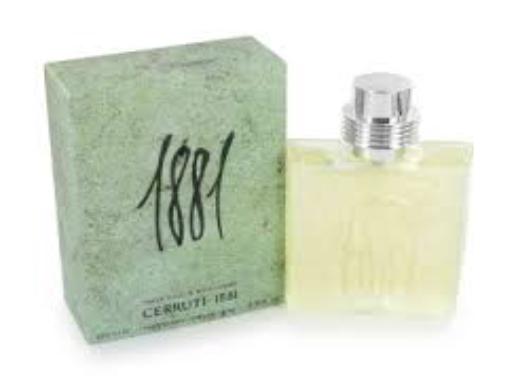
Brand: Cerruti 1881
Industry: Necessities